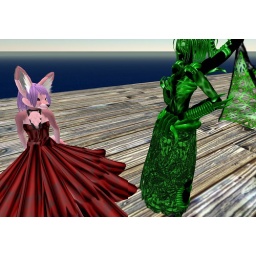
That's me in the red dress and my friend Trindolyn Beck in the green.